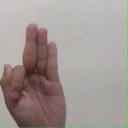
अक्षर: फ